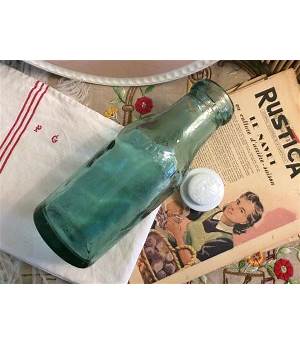
Label: glass